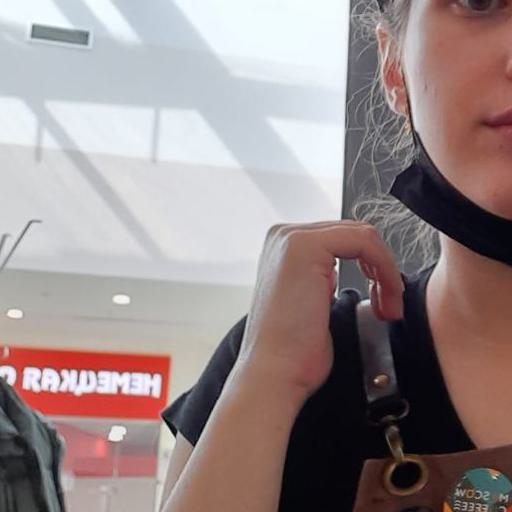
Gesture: no_gesture